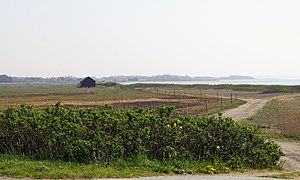
Jegindø
Strandeng på vestsiden af øen
Jegindø strandeng på vestsiden af øen
Jegindø er en ø i den vestlige del af Limfjorden. Jegindø er forbundet med halvøen Thyholm via en dæmning. Hovedbyen er Jegind. I starten af 2007 blev der lavet et 1,8 meter højt hul i dæmningen, fordi vandgennemstrømning skulle formindske lugtgenerne ved Tambosund. Indtil kommunalreformen i 2007 var øen en del af Thyholm Kommune, og nu er den en del af Struer Kommune. Selve øen er cirka 6 km lang og 3 km bred. Den har ingen skove, vandløb eller søer.